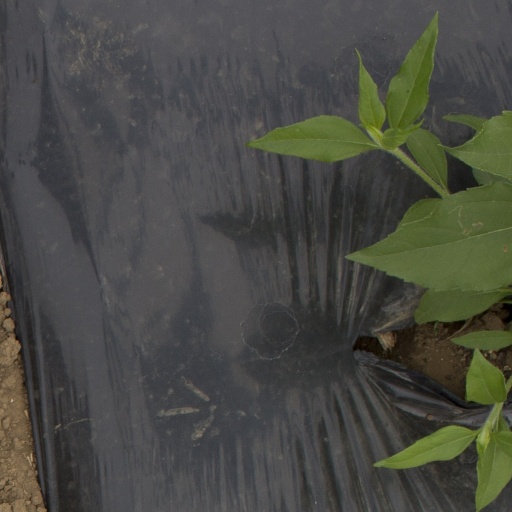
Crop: Jerusalem artichoke